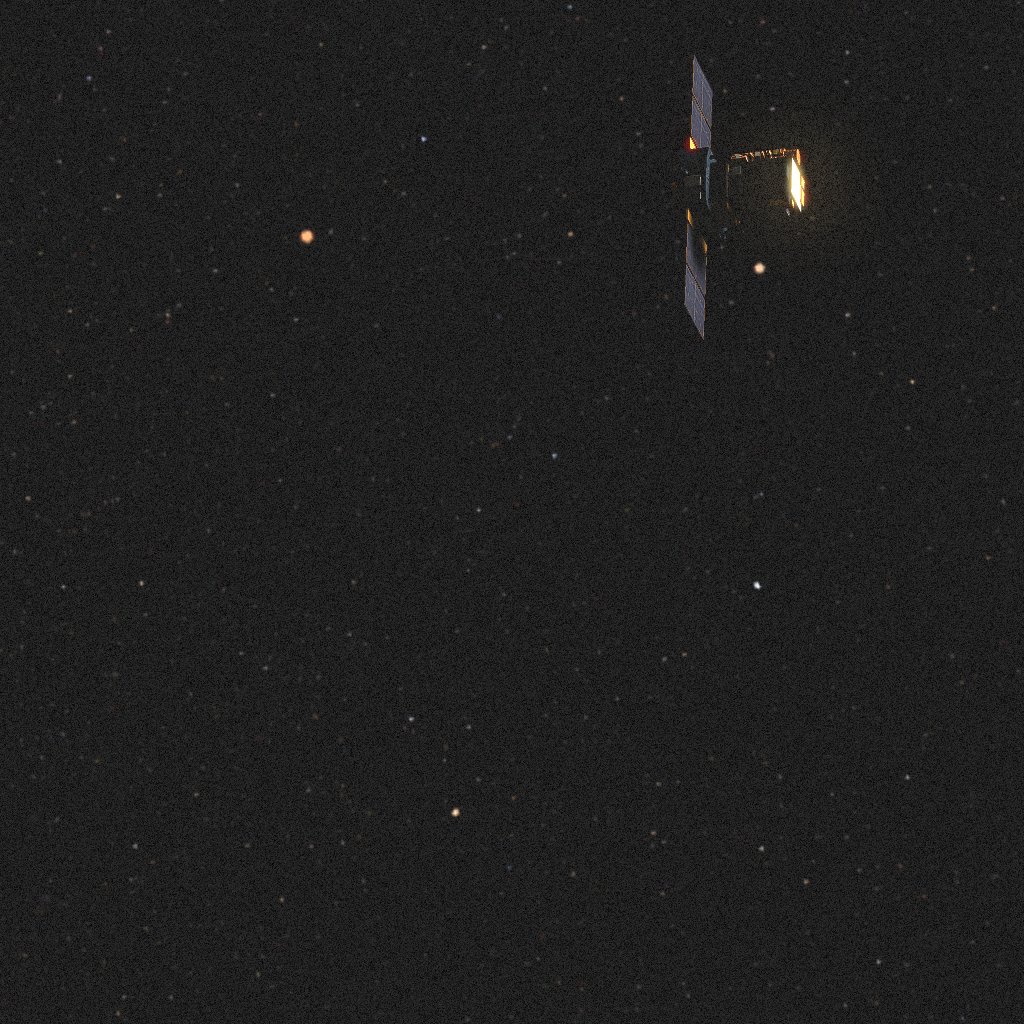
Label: soho